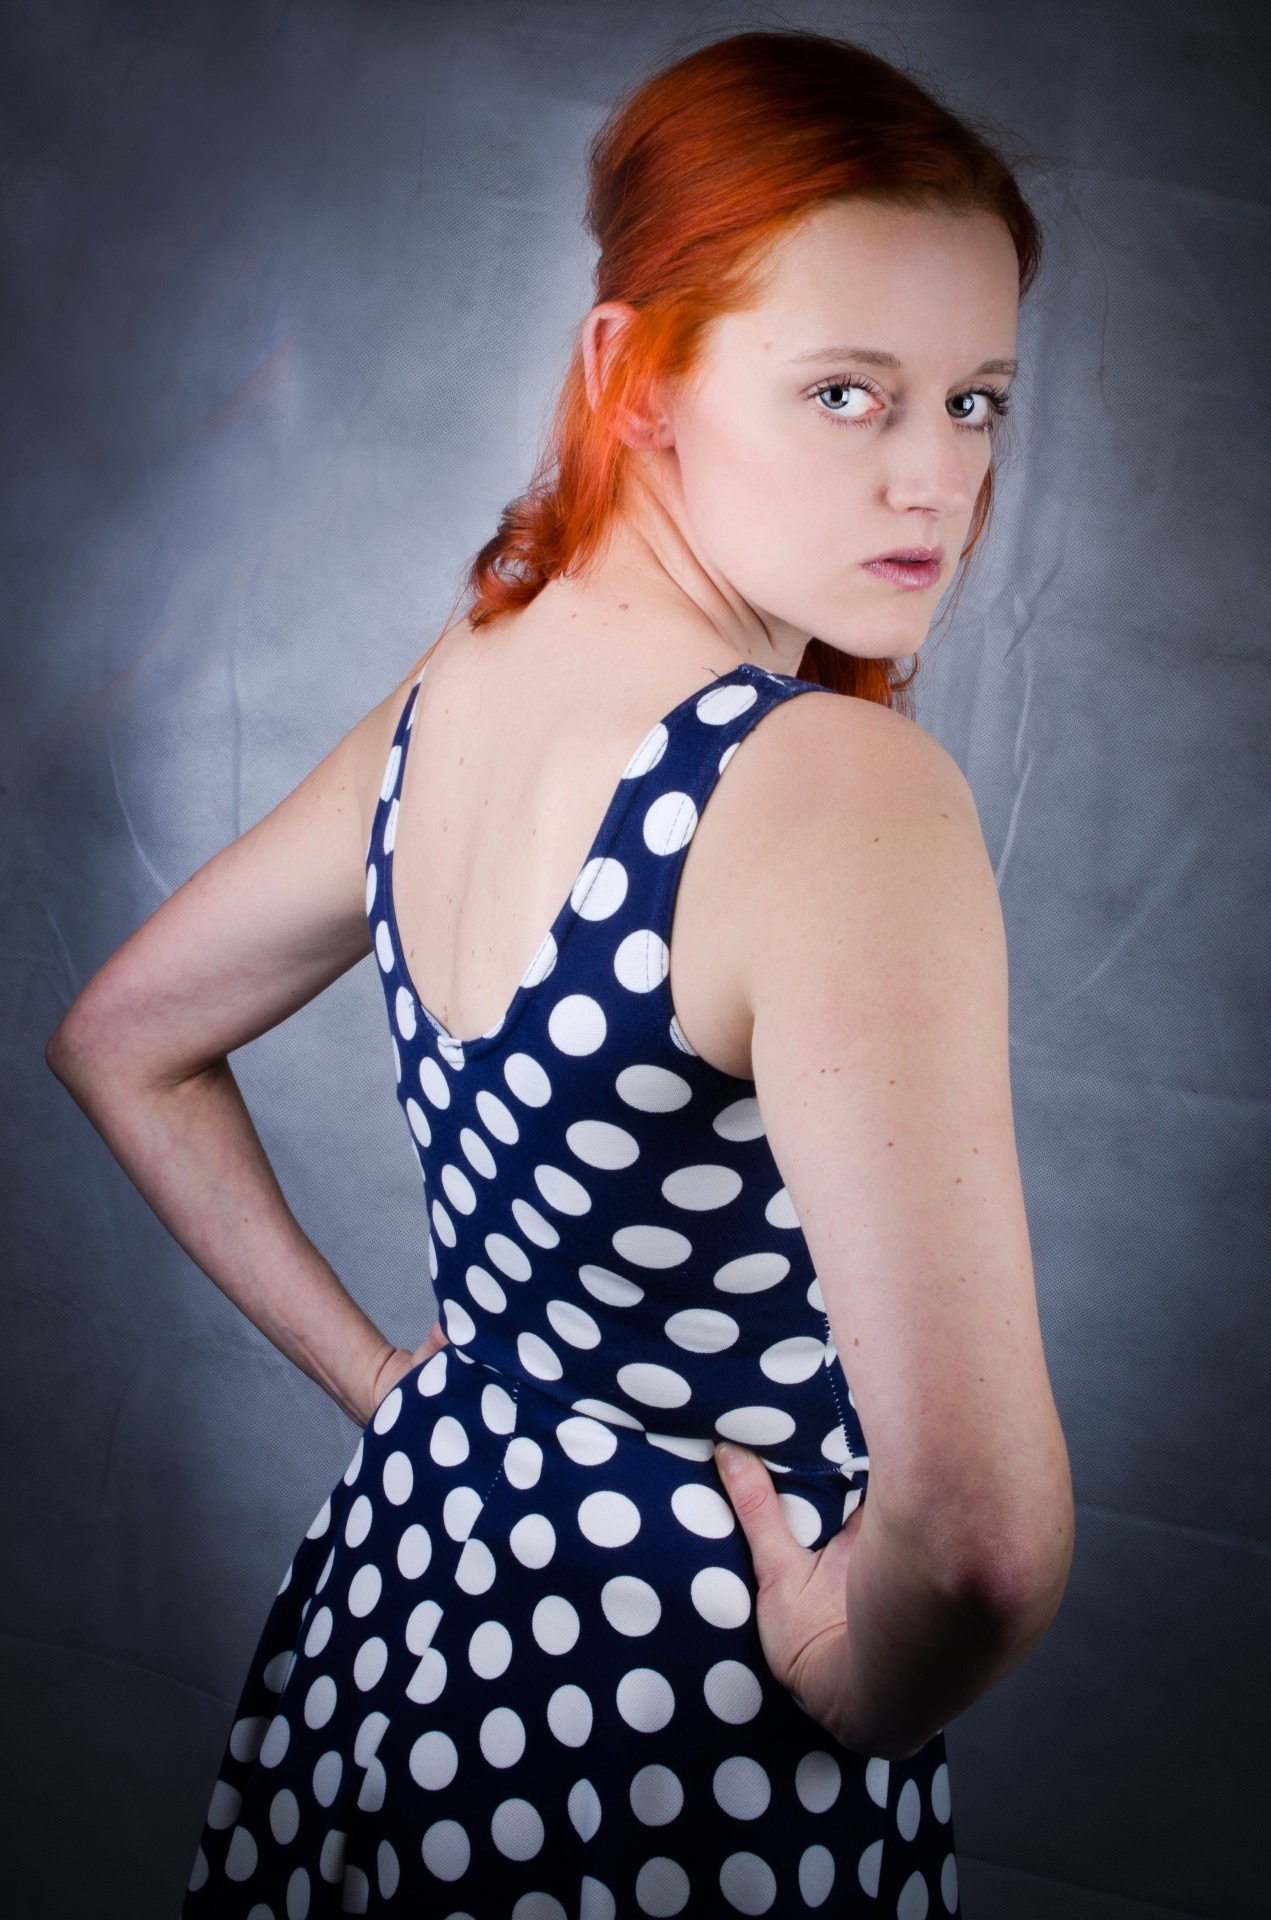
person, people, girl, woman, hair, photography, isolated, pattern, portrait, model, red, fashion, clothing, lady, hairstyle, makeup, straight, polka dot, coloring, face, dress, design, skin, beauty, style, pure, femininity, curly, sensuality, photo shoot, styling